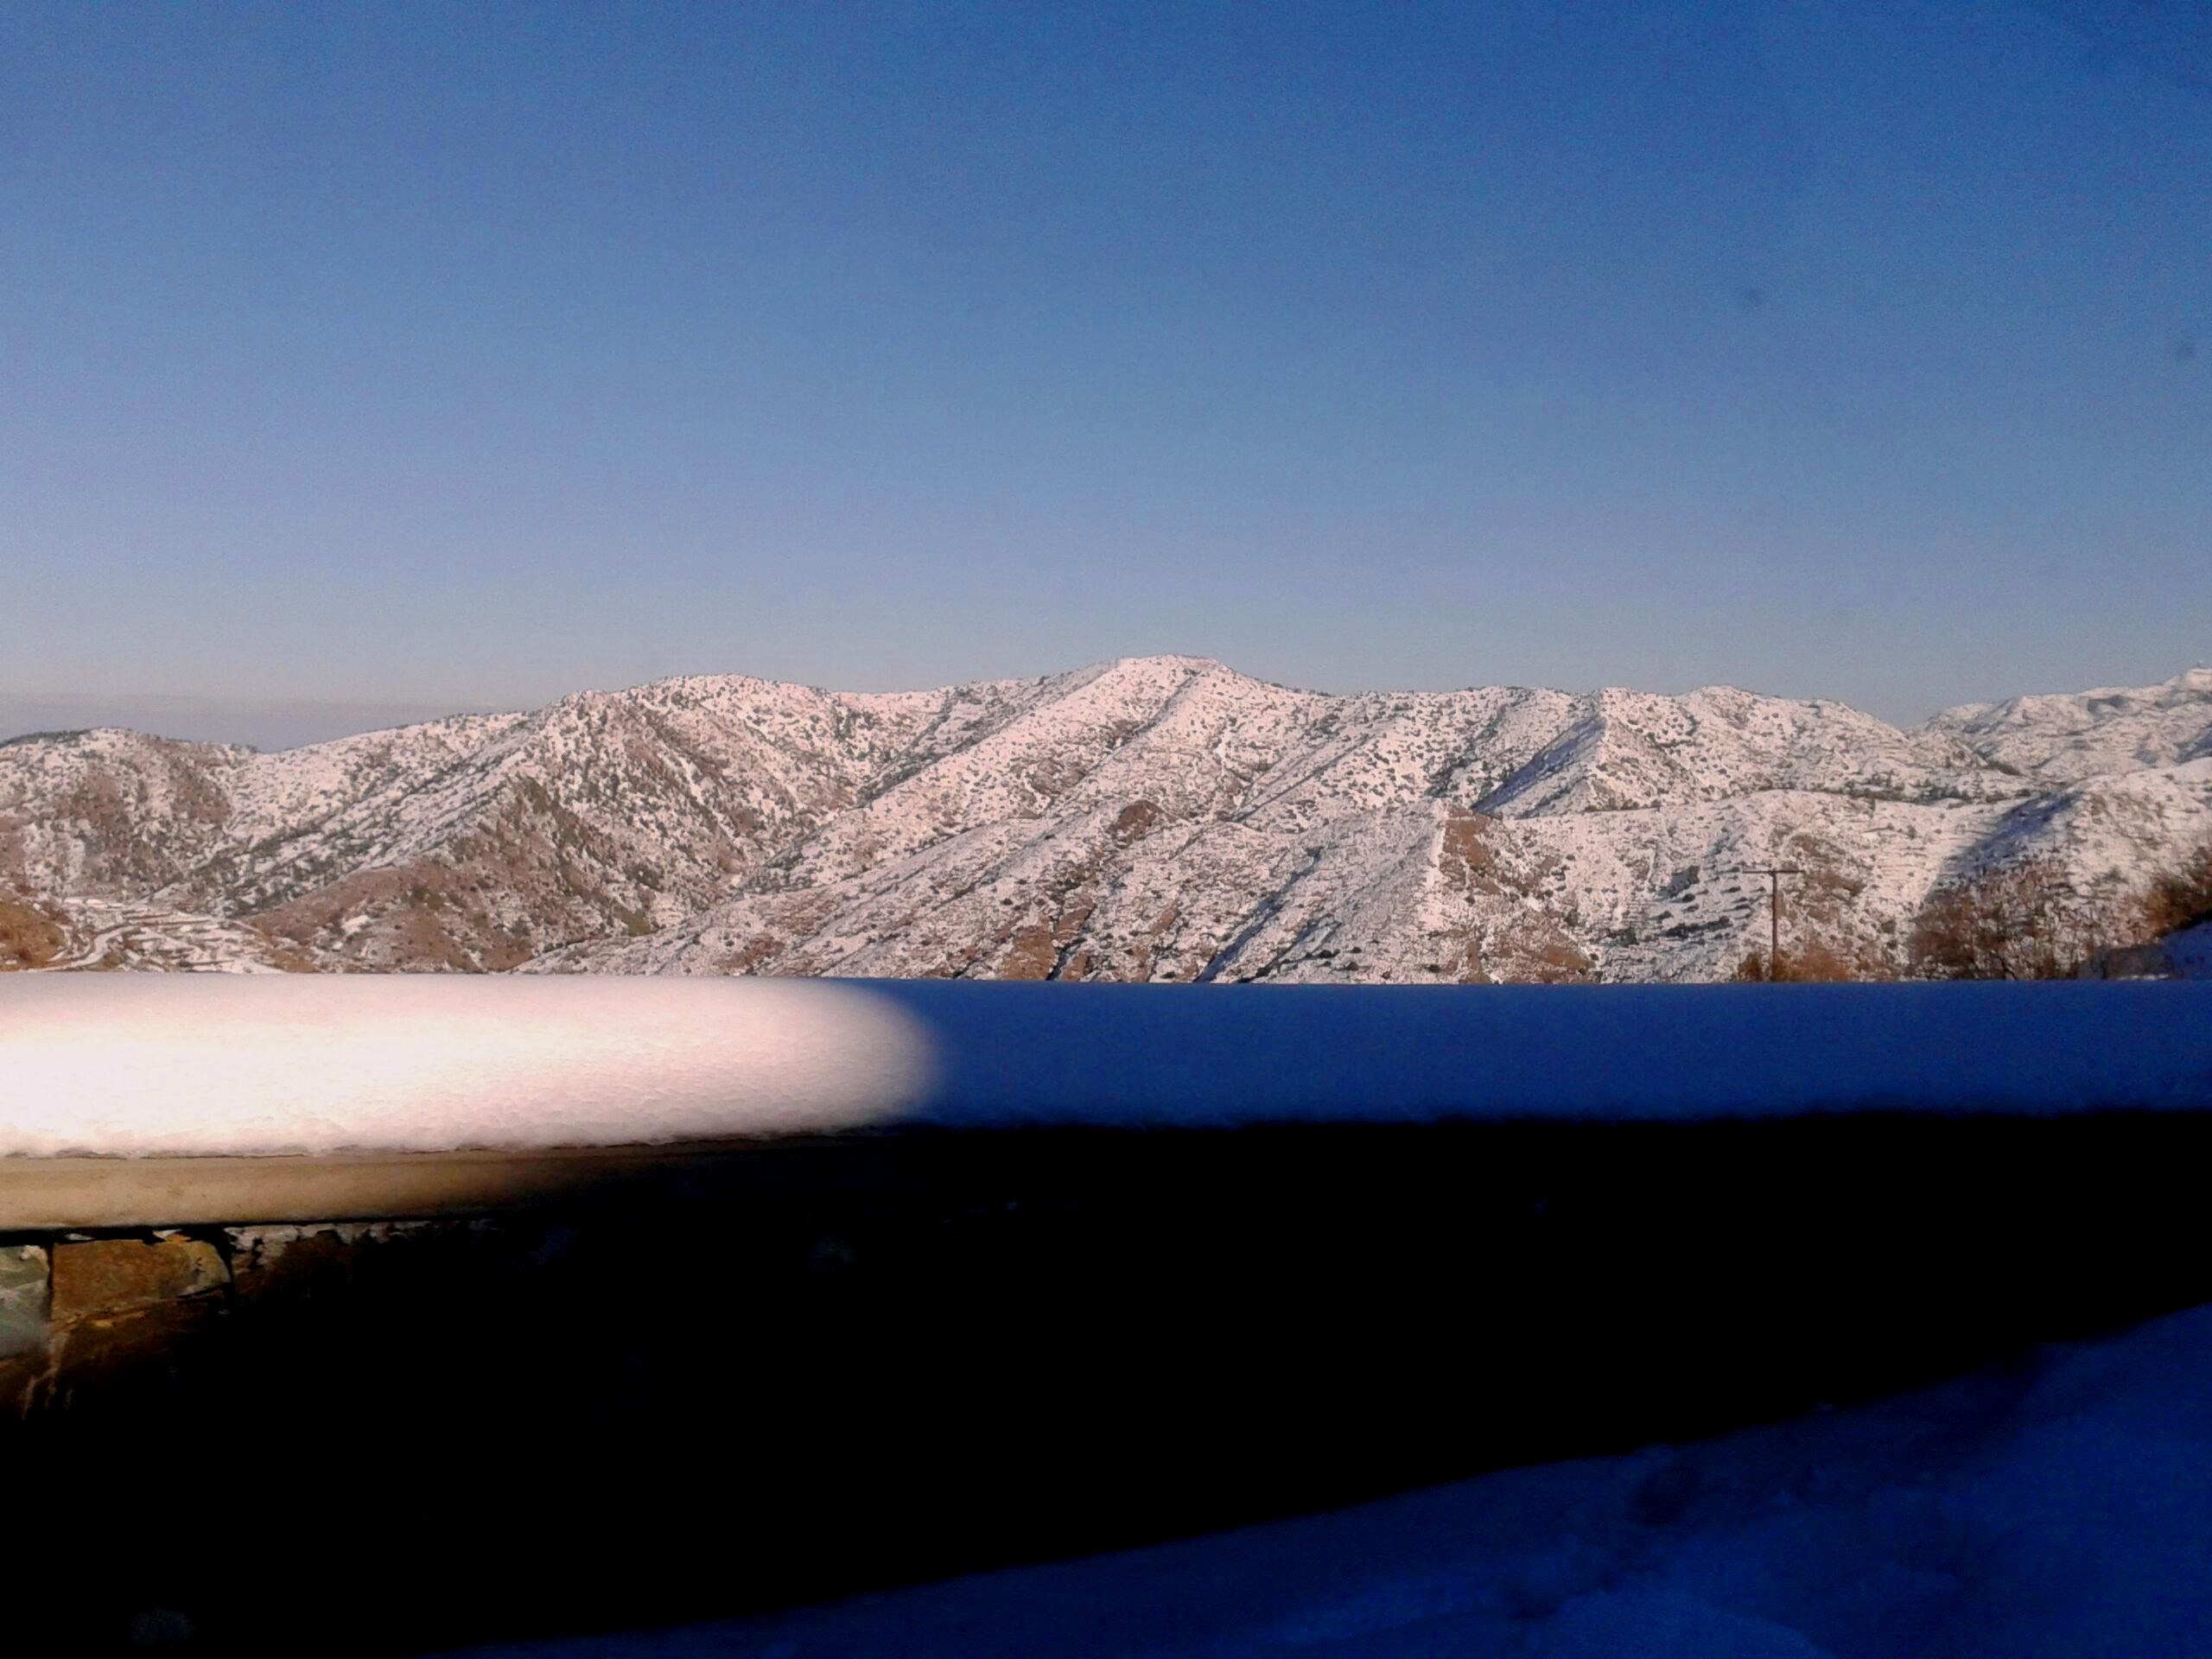
landscape, sea, mountain, snow, winter, cloud, sky, morning, lake, mountain range, reflection, weather, reservoir, arctic, season, loch, landform, geographical feature, mountainous landforms